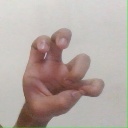
अक्षर: छ